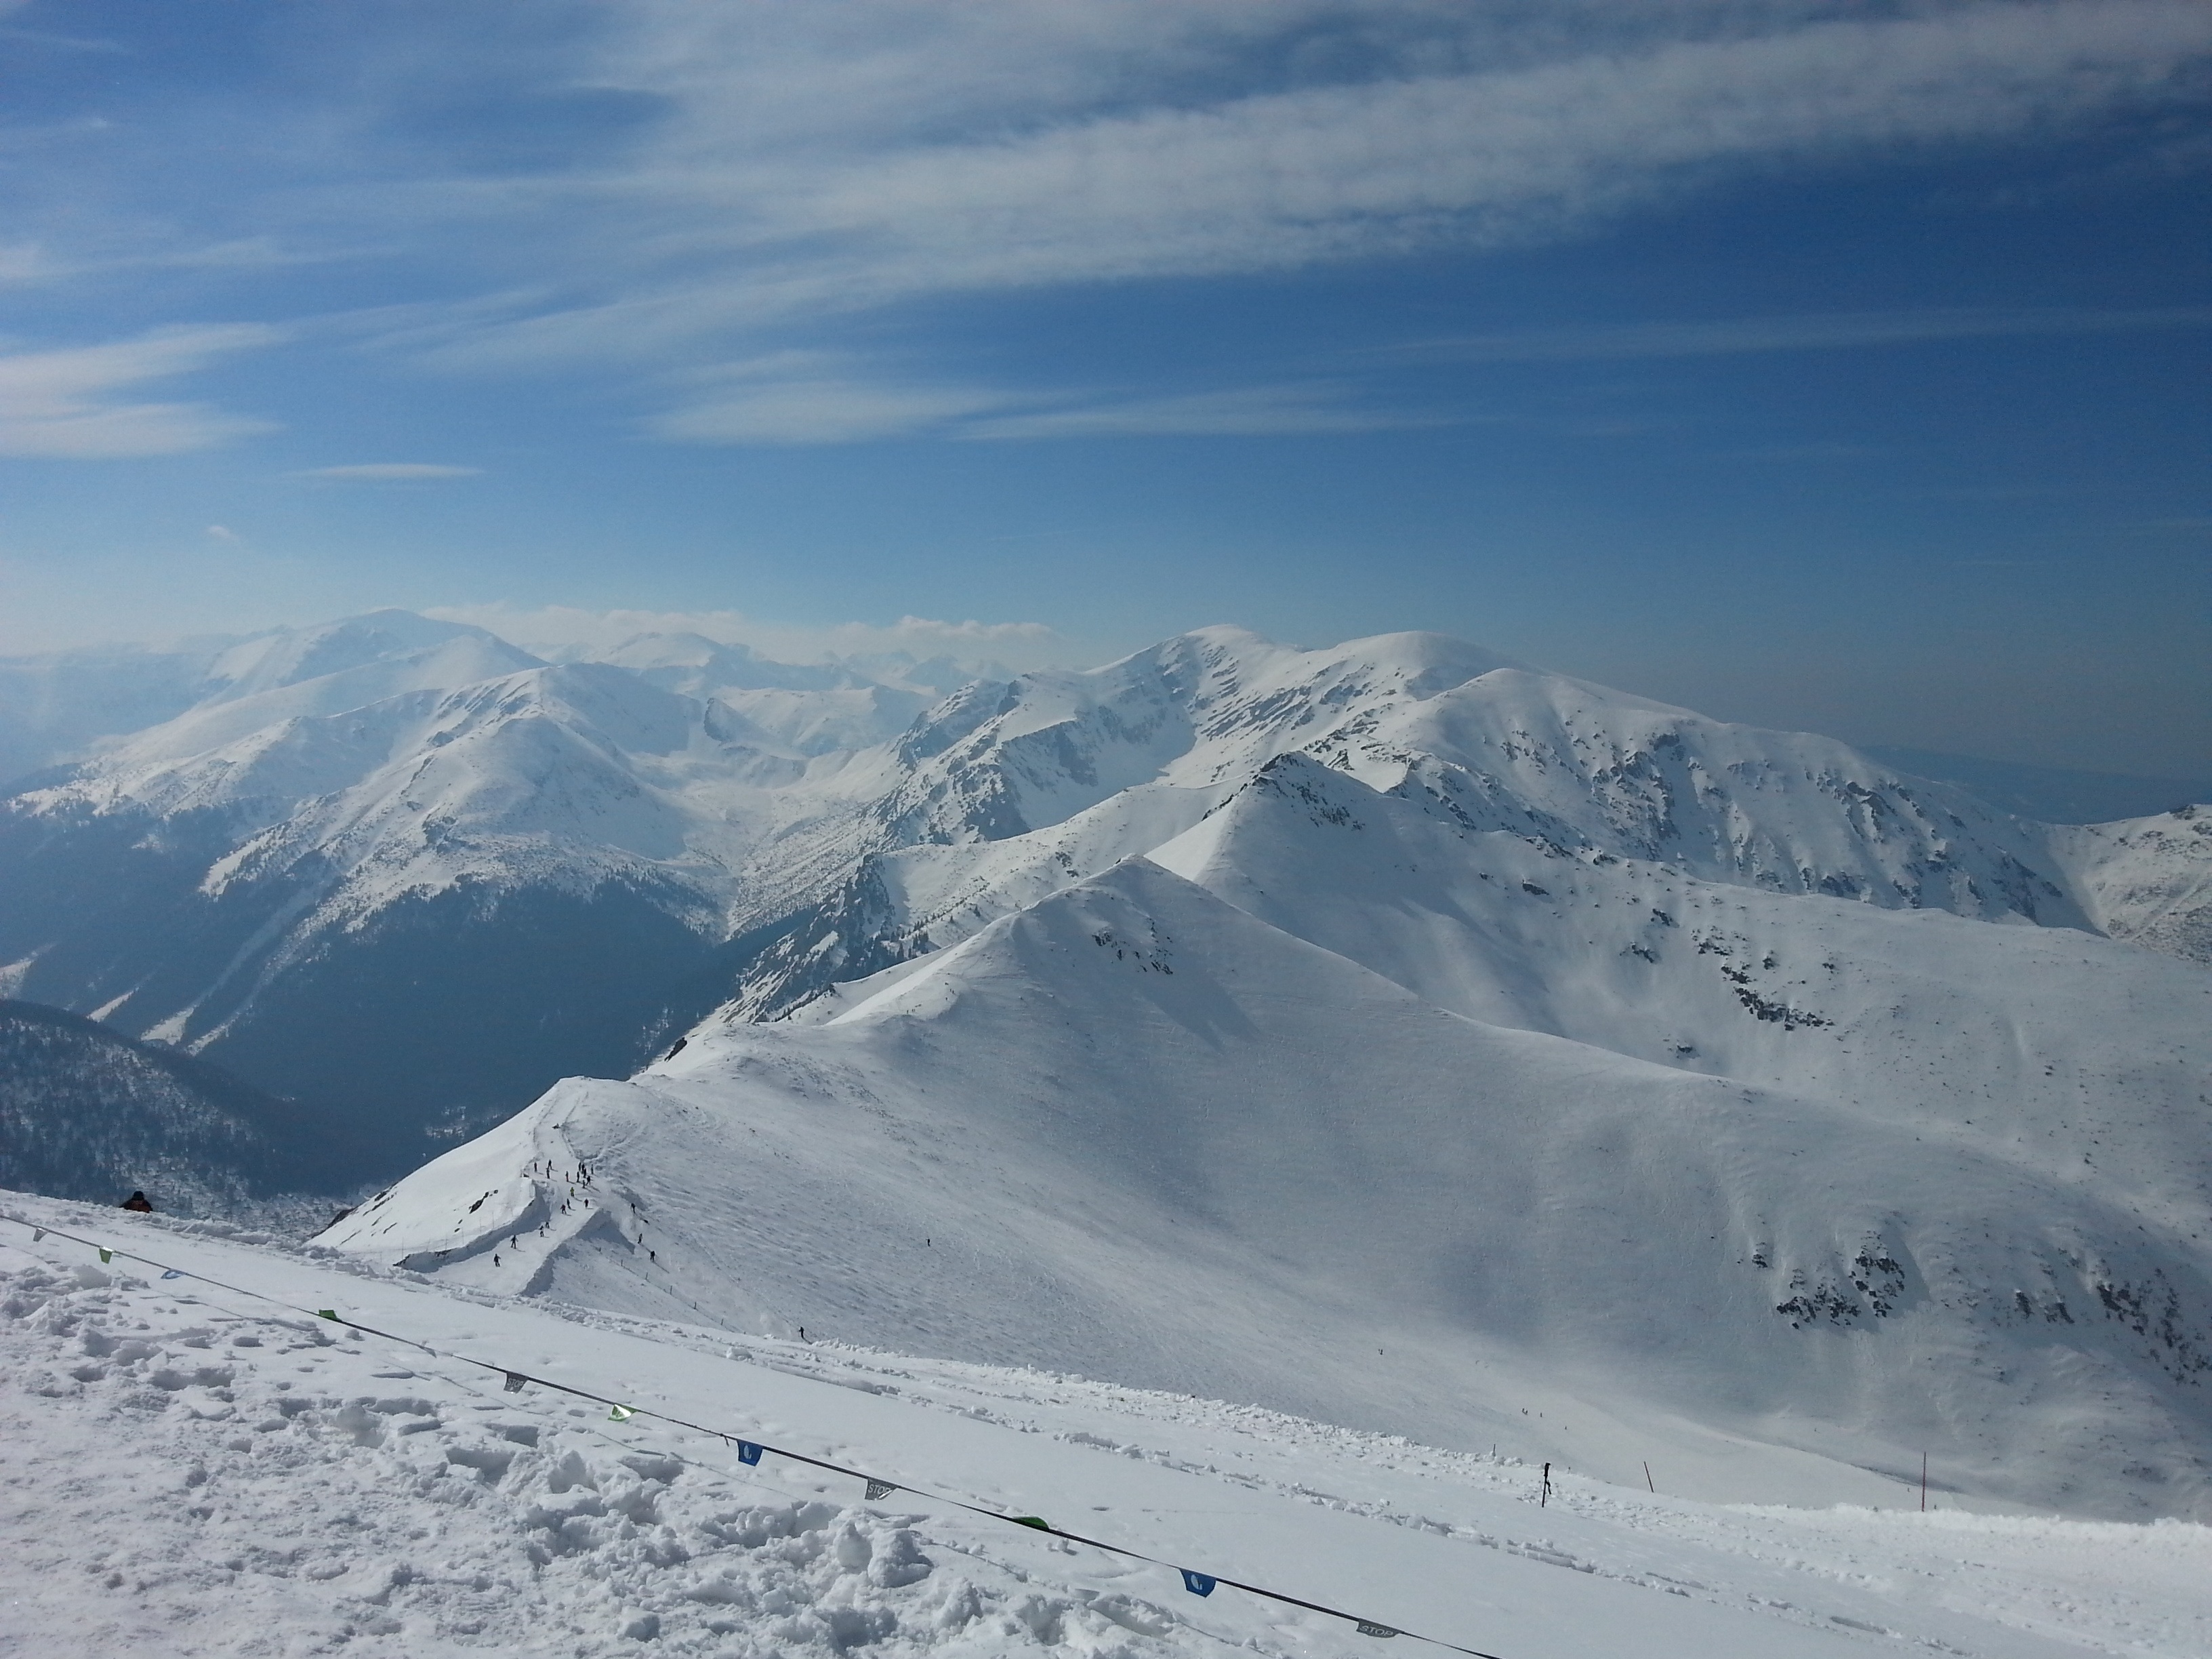
mountain, snow, winter, mountain range, weather, skiing, season, ridge, summit, winter sport, mountains, alps, ski, plateau, piste, tatry, landform, ski touring, ski mountaineering, ski equipment, mountainous landforms, geological phenomenon, the view from the kasprowy wierch